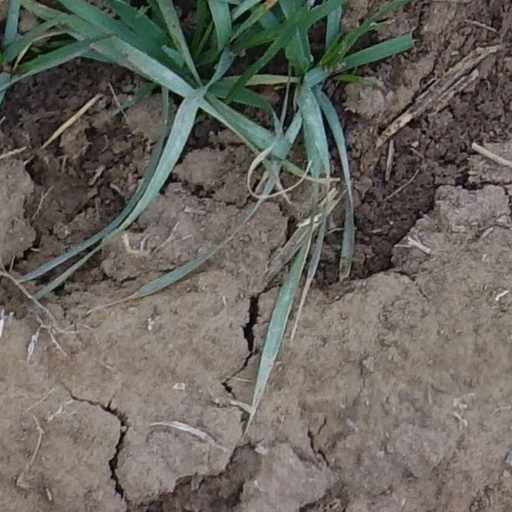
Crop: wheat